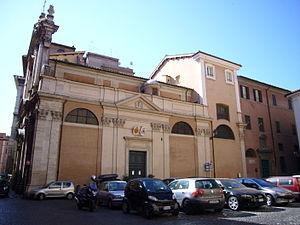
L'église San Girolamo della Carità est une église de Rome située près du palais Farnèse, sur le lieu traditionnellement reconnu comme résidence en 382 de saint Jérôme, auquel elle est dédiée.